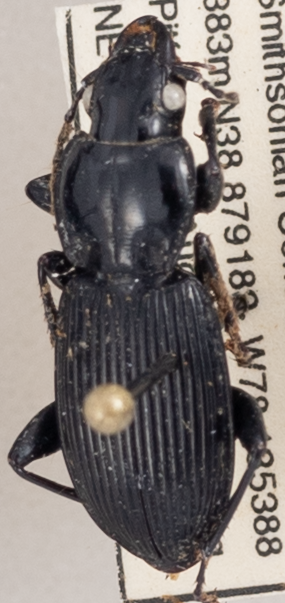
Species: Pterostichus coracinus
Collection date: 2022-08-25
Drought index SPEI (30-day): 1.082
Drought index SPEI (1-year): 0.9
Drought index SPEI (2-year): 0.8